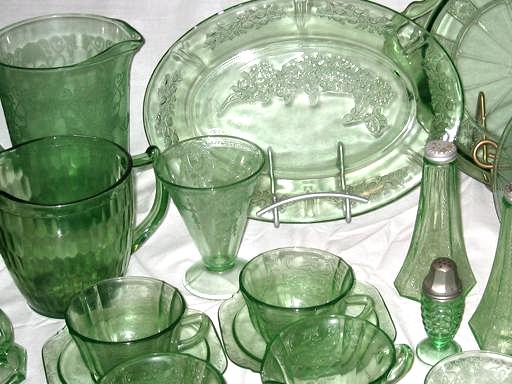
Material: glass